Transport in Jersey

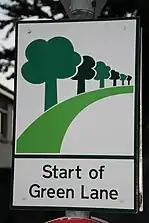

Transport in Jersey is primarily through the motor vehicle. The island, which is the largest of the Channel Islands has 124,737 registered vehicles (2016). The island is committed to combatting climate change, having declared a climate emergency, and policy is focused on reducing dependence on the car. The island has a cycle network and bus service. The primary modes of transport for leaving the island are by air or sea.